Tanystropheus

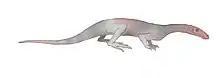
Cladistic analyses agree that "Tanystropheus" belongs within a clade or grade of basal archosauromorphs. Many studies from the 1970s to 1990s referred to long-necked basal archosauromorphs as "prolacertiforms" (namesake "Prolacerta" pictured)

In the 1980s, the advent of cladistics saw a paradigm shift in the field of taxonomy, emphasizing monophyletic clades (all-encompassing groups defined by shared ancestry) over other categorization styles. Phylogenetic analyses were invented to evaluate reptile evolution in a quantitative manner, by collecting a set of characteristics in sampled species and then using computational models to find the simplest (most parsimonious) path evolution could take to produce that character distribution. Cladistics stabilized and defined a fundamental split in the family tree of reptiles: one side of the family tree, Lepidosauromorpha, leads to lepidosaurs such as squamates (lizards and snakes) and the tuatara. The other side, Archosauromorpha, leads to archosaurs. Cladistics was one of many lines of evidence that helped to demonstrate the dinosaurian origin of birds. This left crocodilians and birds as the two surviving archosaur groups.